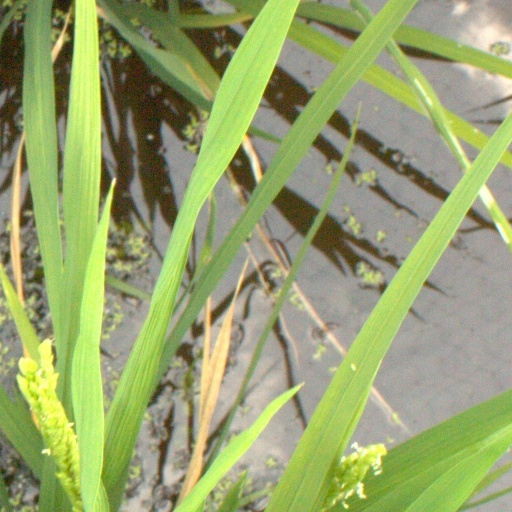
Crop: rice